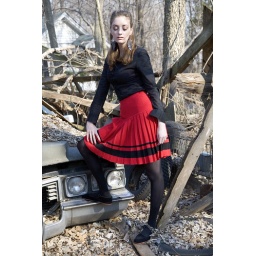
Lindsey in black and read in a brown world.